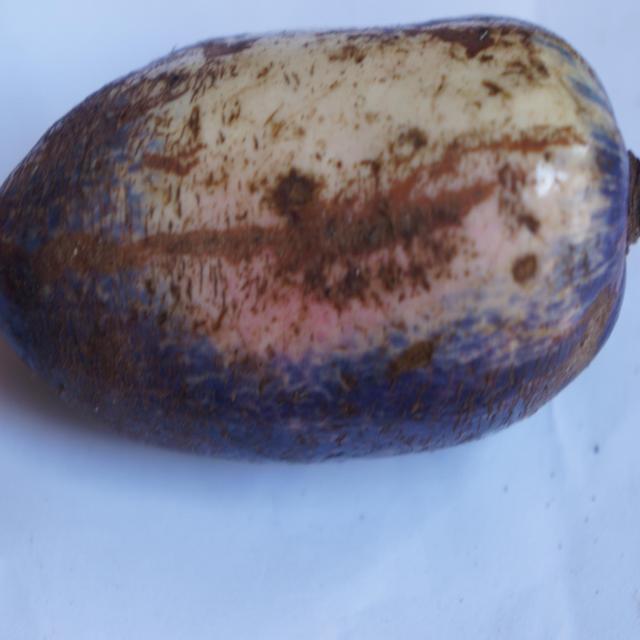
Plum grade: unripe